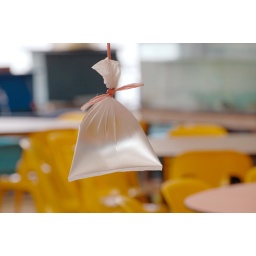
This water bag is the most effective way to chase the flies away used by the villagers.